Clinton Bulldogs

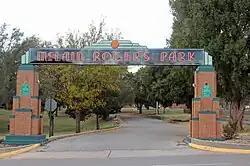
(2015) Entrance to McLain Rogers Park. Clinton, Oklahoma. National Register of Historic Places

The Clinton Bulldogs teams hosted home minor league games at the Clinton baseball park. The ballpark was located on North Fourth Street.